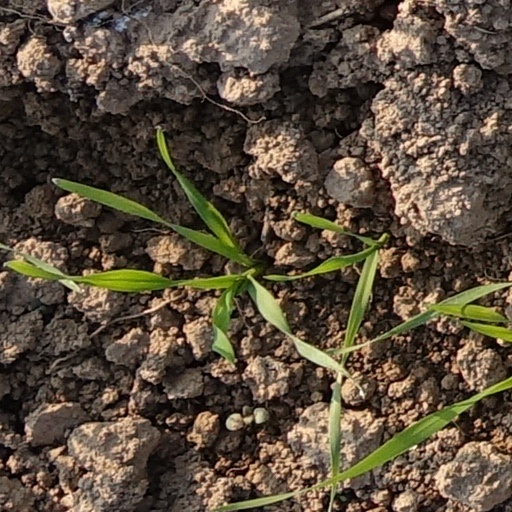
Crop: wheat